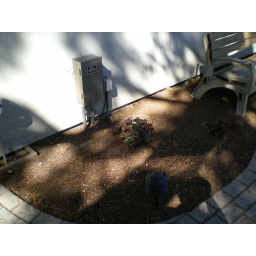
South wall near kitchen